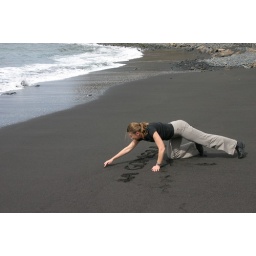
writing into black sand in Playa de Alojera